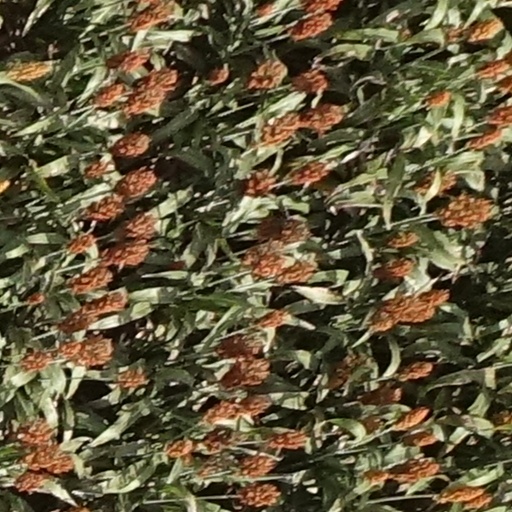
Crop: sorghum